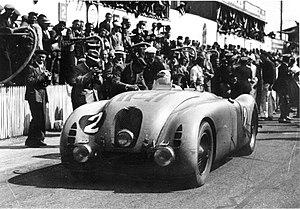
Bugatti TypeG Tank Le Mans 1937
Jean-Pierre Wimille, né le 26 février 1908 à Paris et mort le 28 janvier 1949 à Buenos Aires, est un pilote automobile français. Il conduisit avant guerre pour l'écurie Bugatti et après guerre pour Alfa Romeo. Il est considéré comme le meilleur pilote de son époque et l'un des plus grands pilotes français de tous les temps. Juan Manuel Fangio lui-même l'avait pris pour modèle.
Un Tank Bugatti est un type de carrosserie de voiture de compétition automobile du constructeur automobile Bugatti. Elle est utilisée sur des Bugatti Type 32 de 1923, puis sur des Bugatti Type 57 entre 1935 et 1939, victorieuses en particulier des Rallye des Alpes françaises 1935, Grand Prix automobile de France 1936, 24 Heures du Mans 1937, et 24 Heures du Mans 1939...
Les 24 Heures du Mans 1937 sont la 14ᵉ édition de l'épreuve et se déroulent les 19 et 20 juin 1937 sur le circuit de la Sarthe.